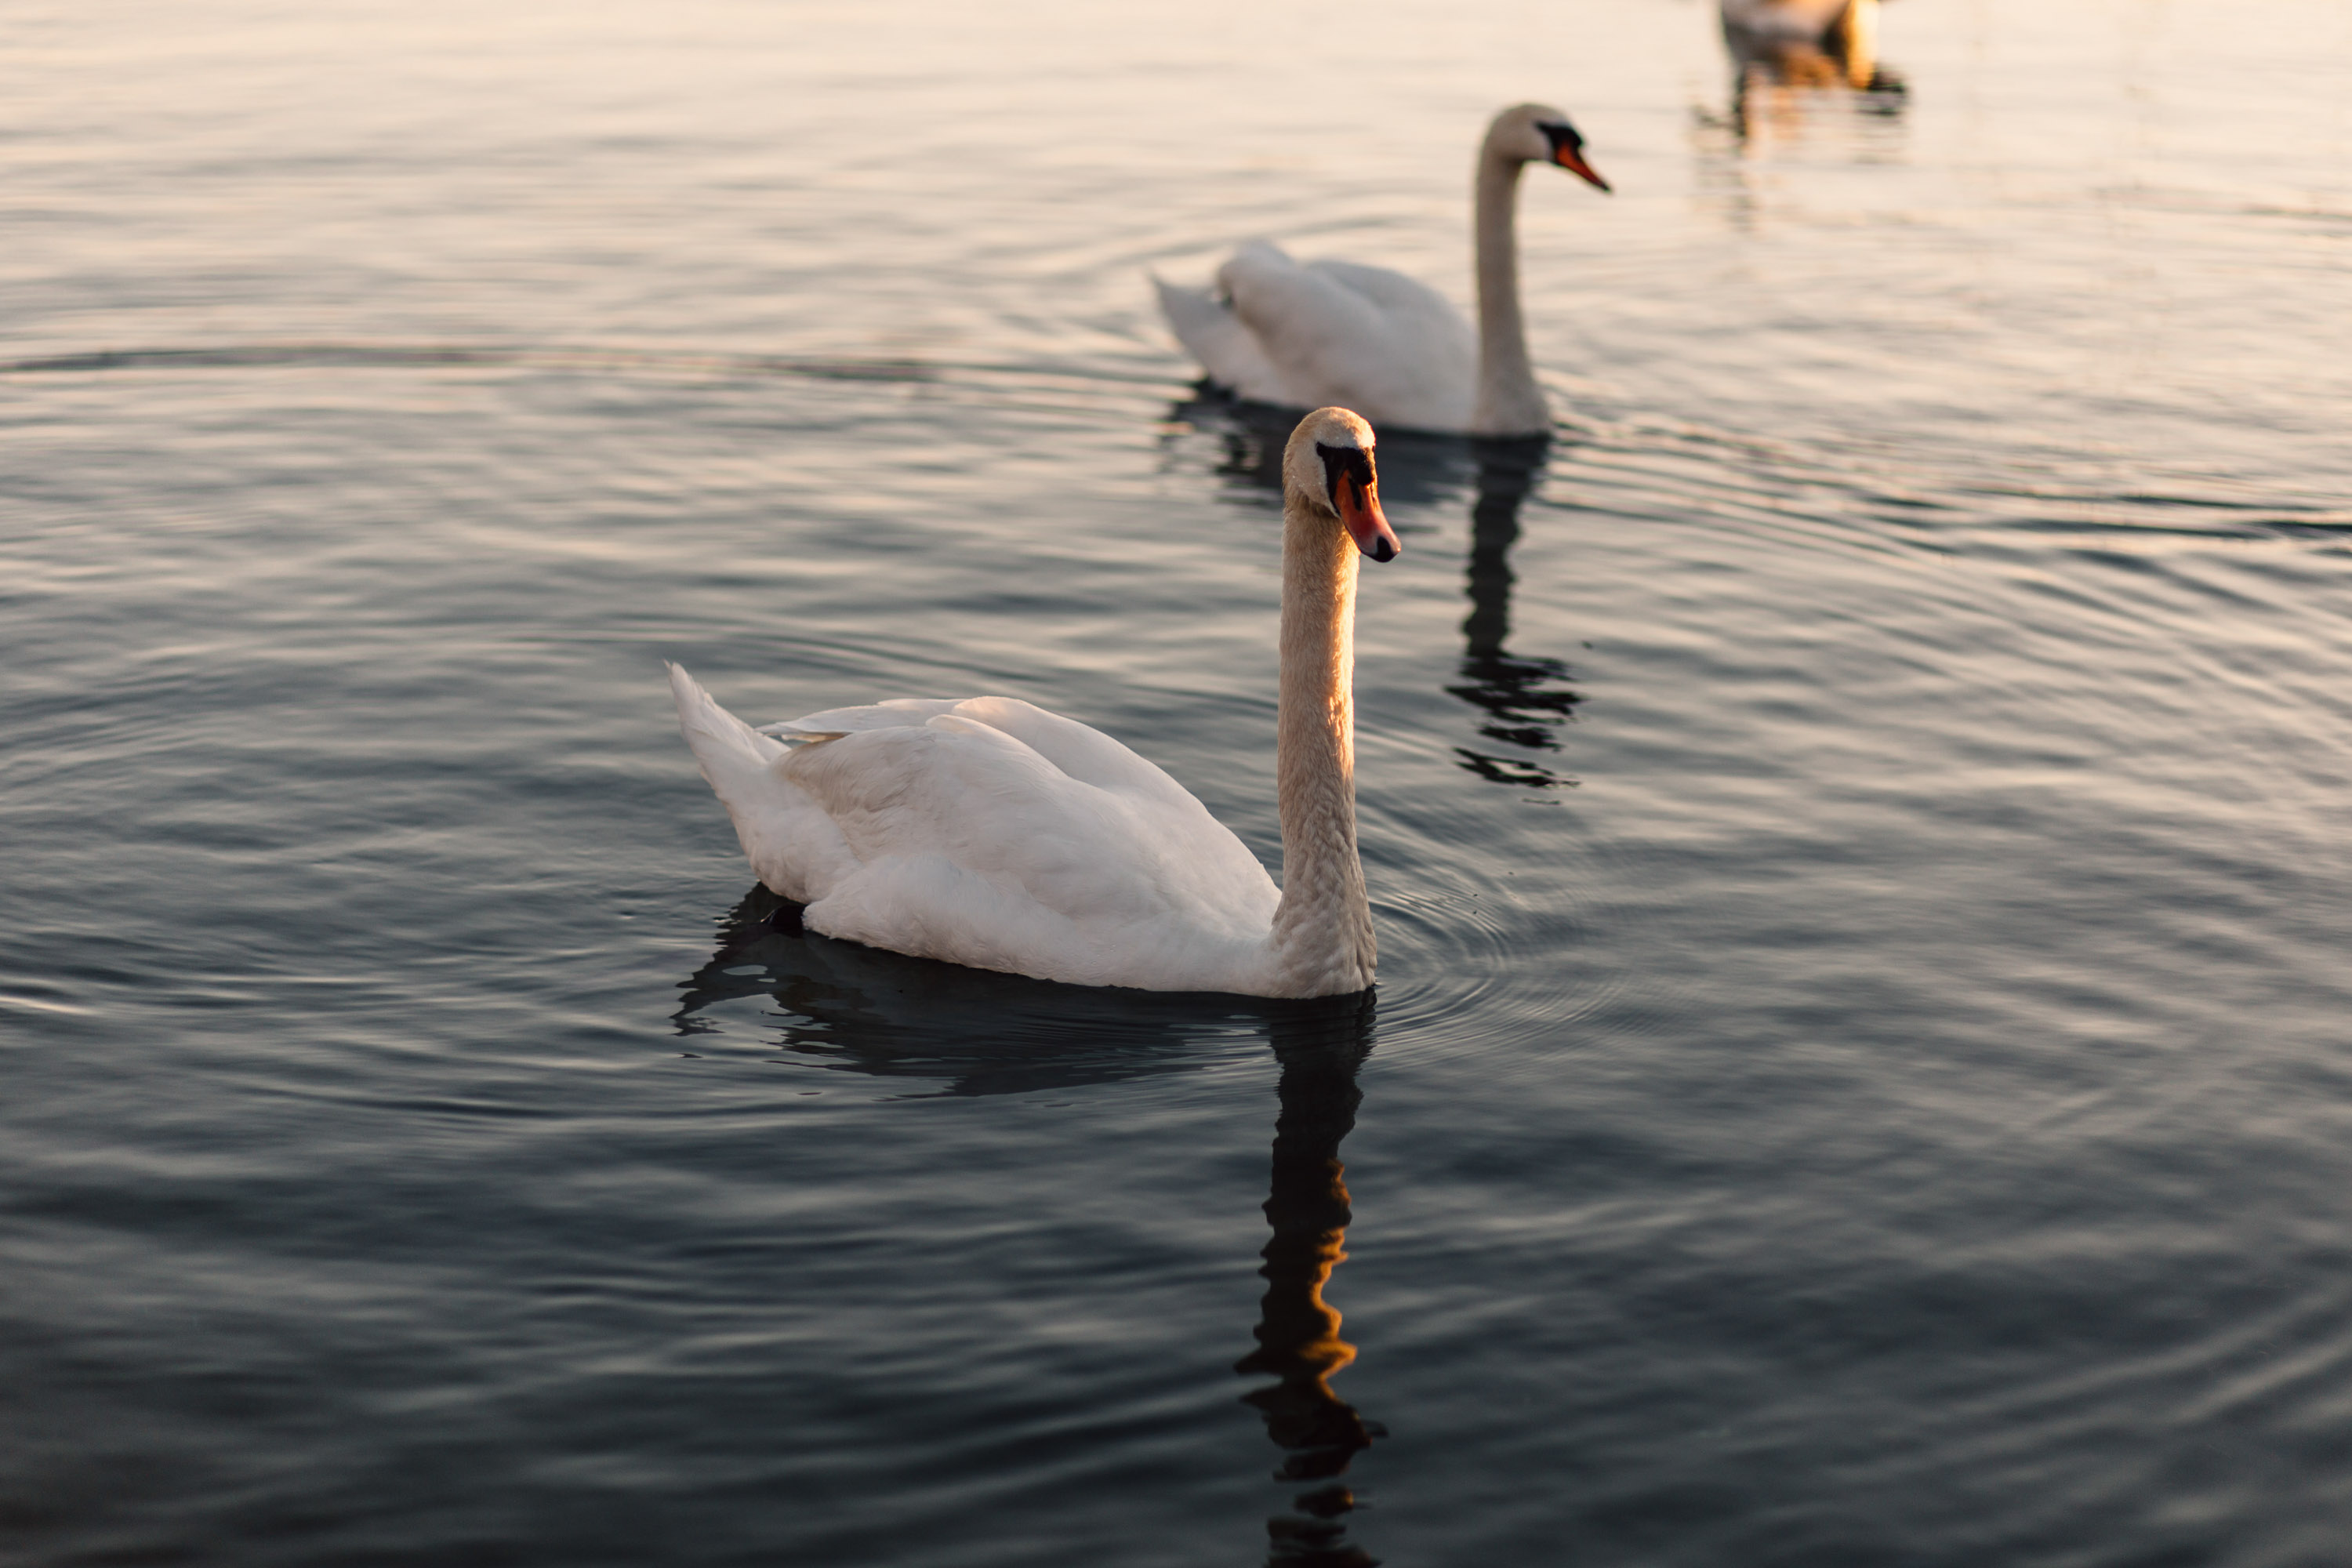
bird, water bird, water, beak, swan, ducks, geese and swans, duck, waterfowl, reflection, goose, neck, organism, lake, wing, wildlife, seabird, tundra swan, trumpeter swan